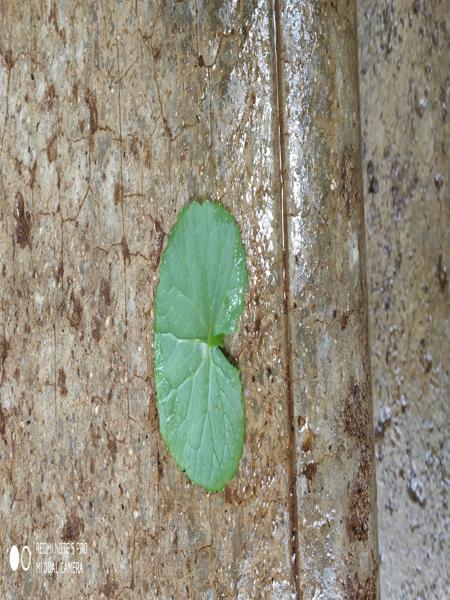
Plant: Bhrami